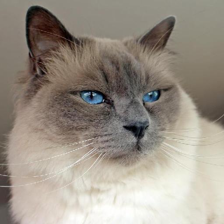
Label: animals